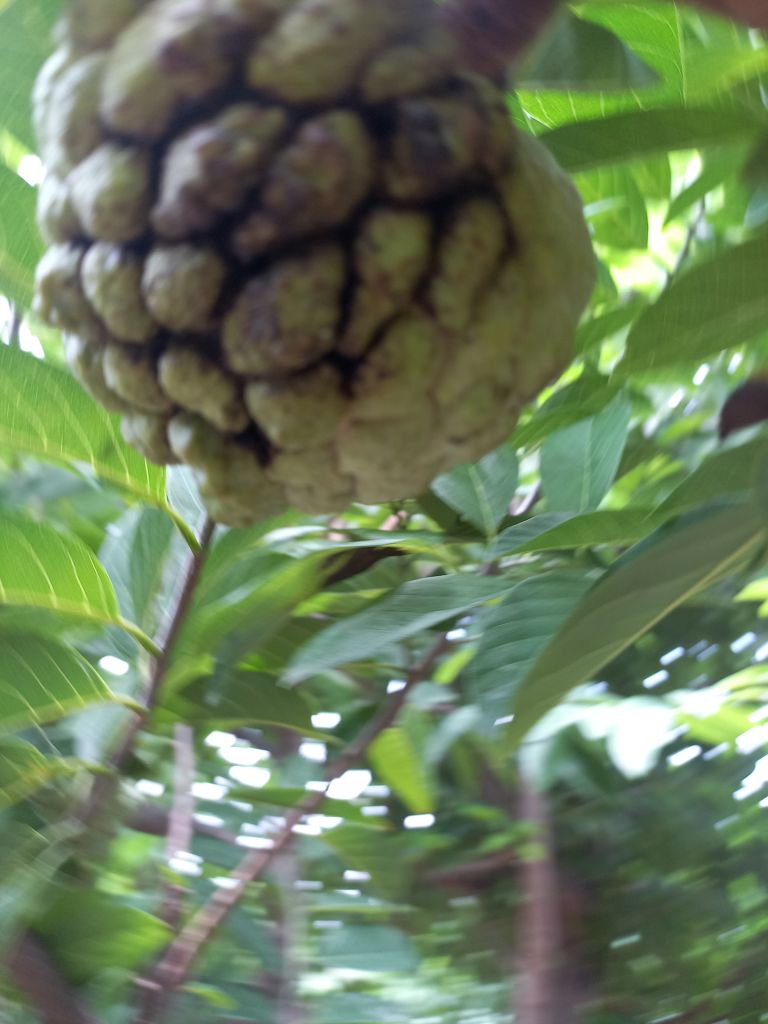
Disease label: Athracnose